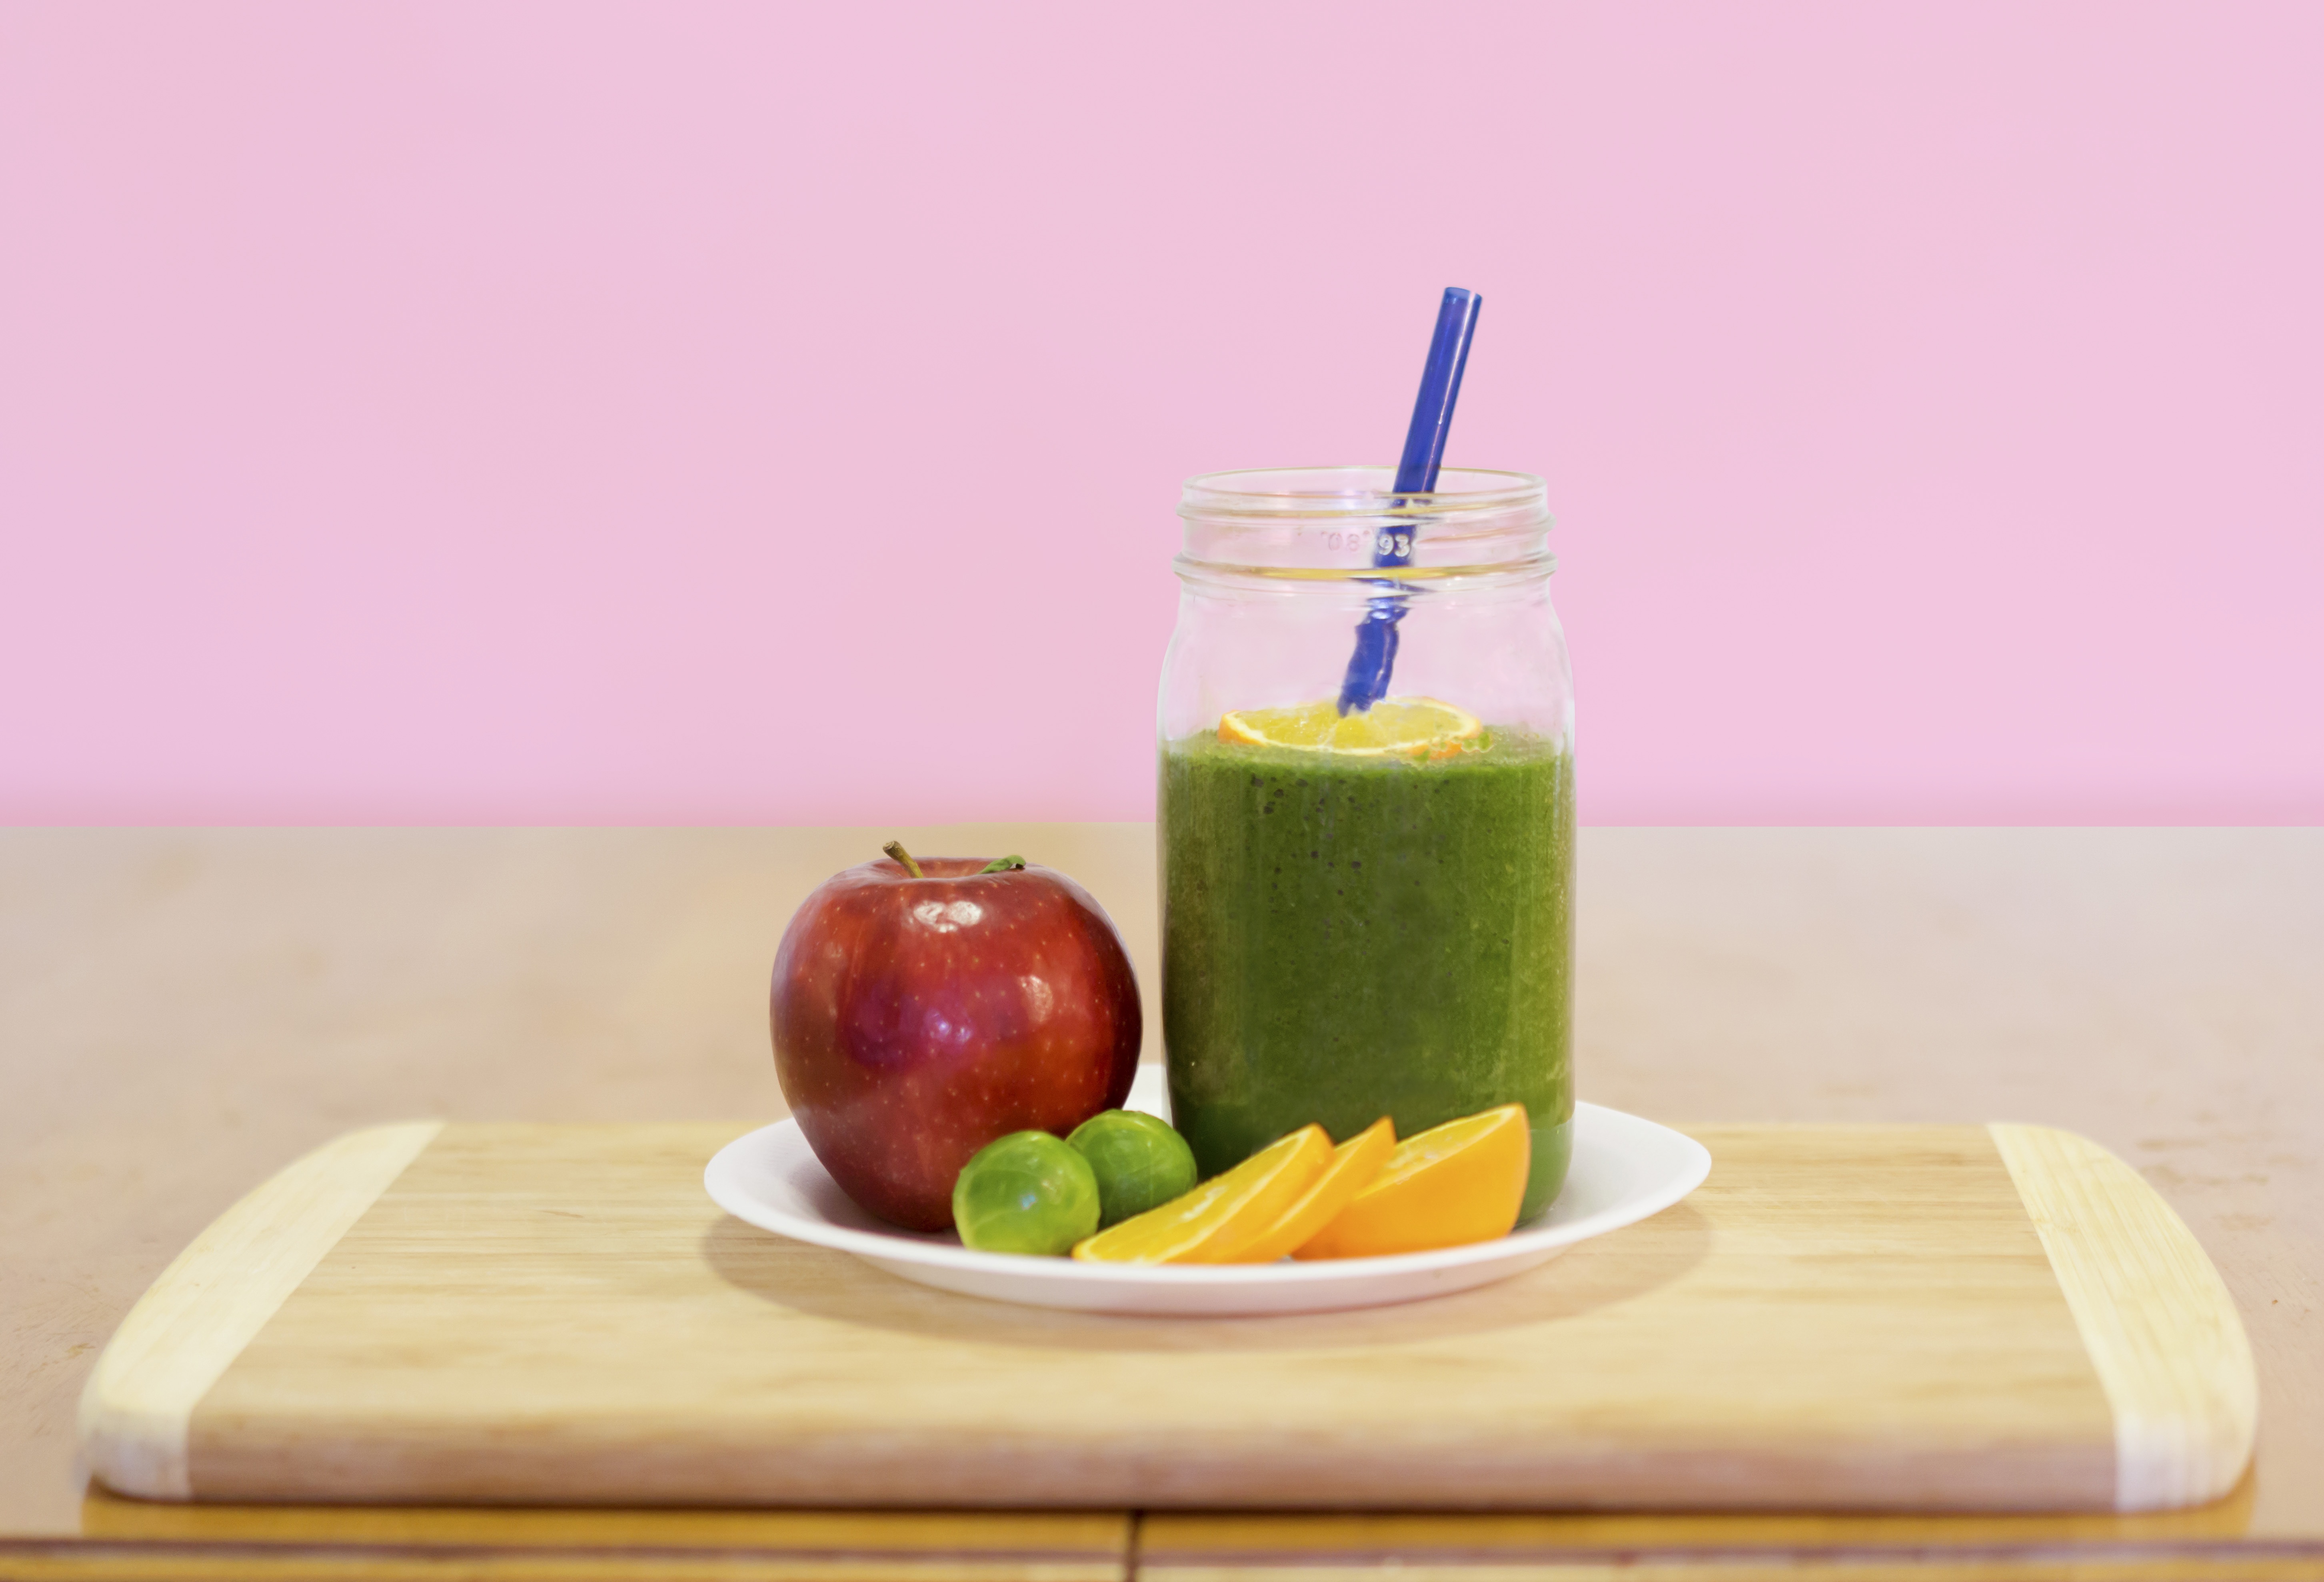
fruit, food, green, produce, natural, kitchen, drink, lifestyle, healthy, smoothie, juice, nutrition, vegetables, fruits, vegetarian, healthy food, veggie, healthy eating, organic, wellness, dieting, healthy lifestyle, fruit and vegetables